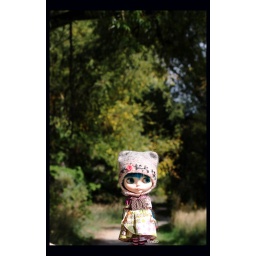
...in her &amp;quot;wonderful forest dress&amp;quot; and helmet by EuroTrash. LOVE the dress and helmet! Thanks so much, Ruth! You rock!